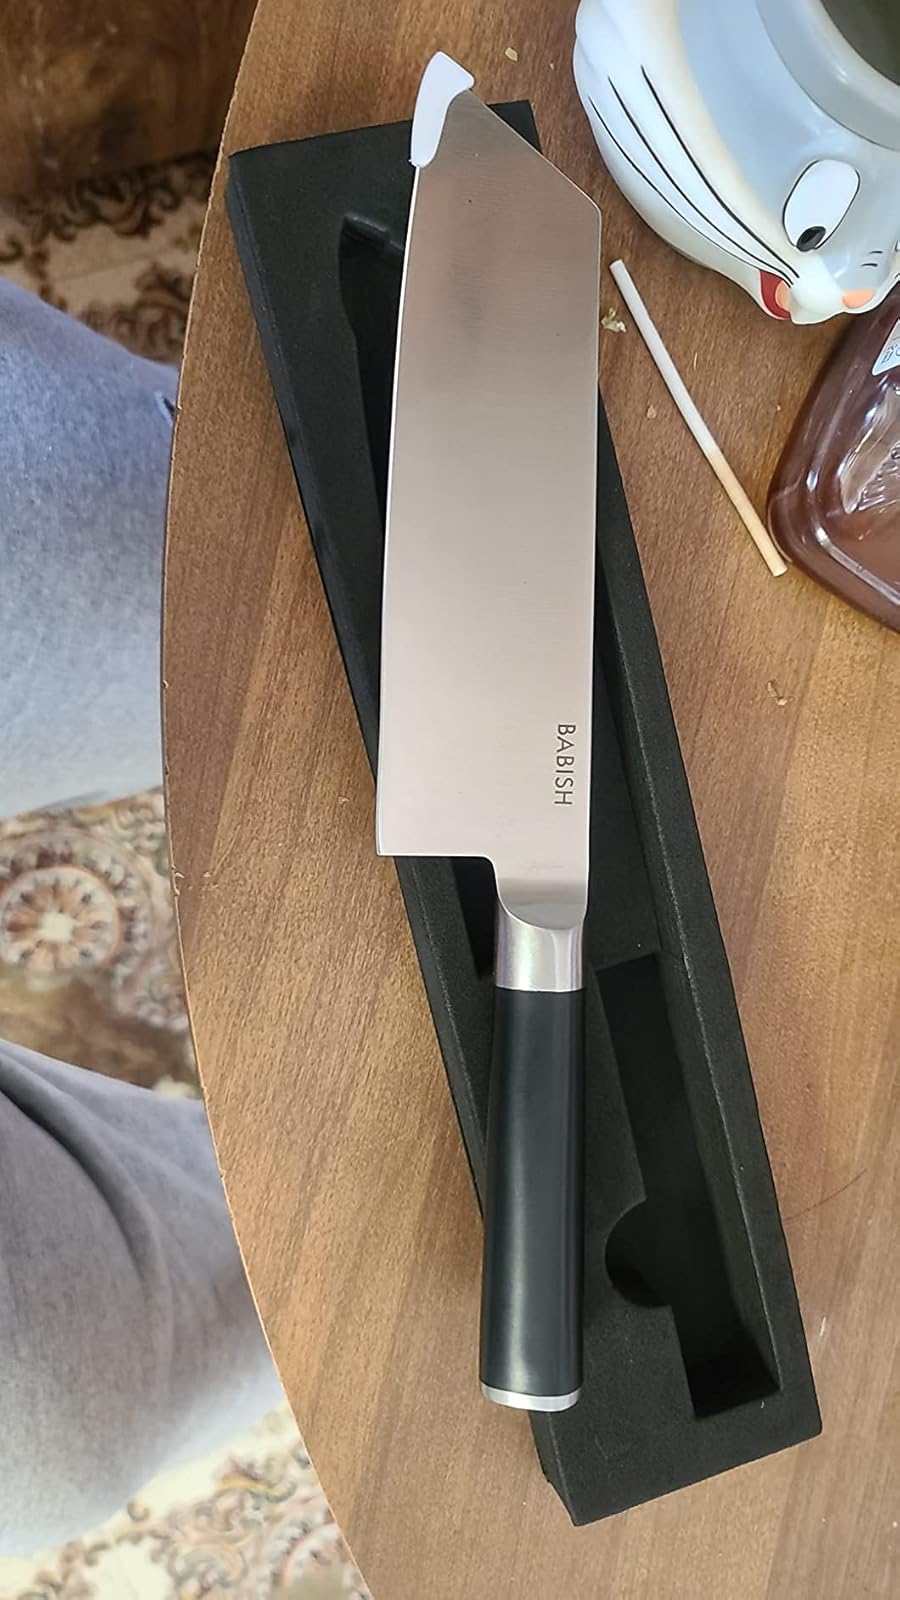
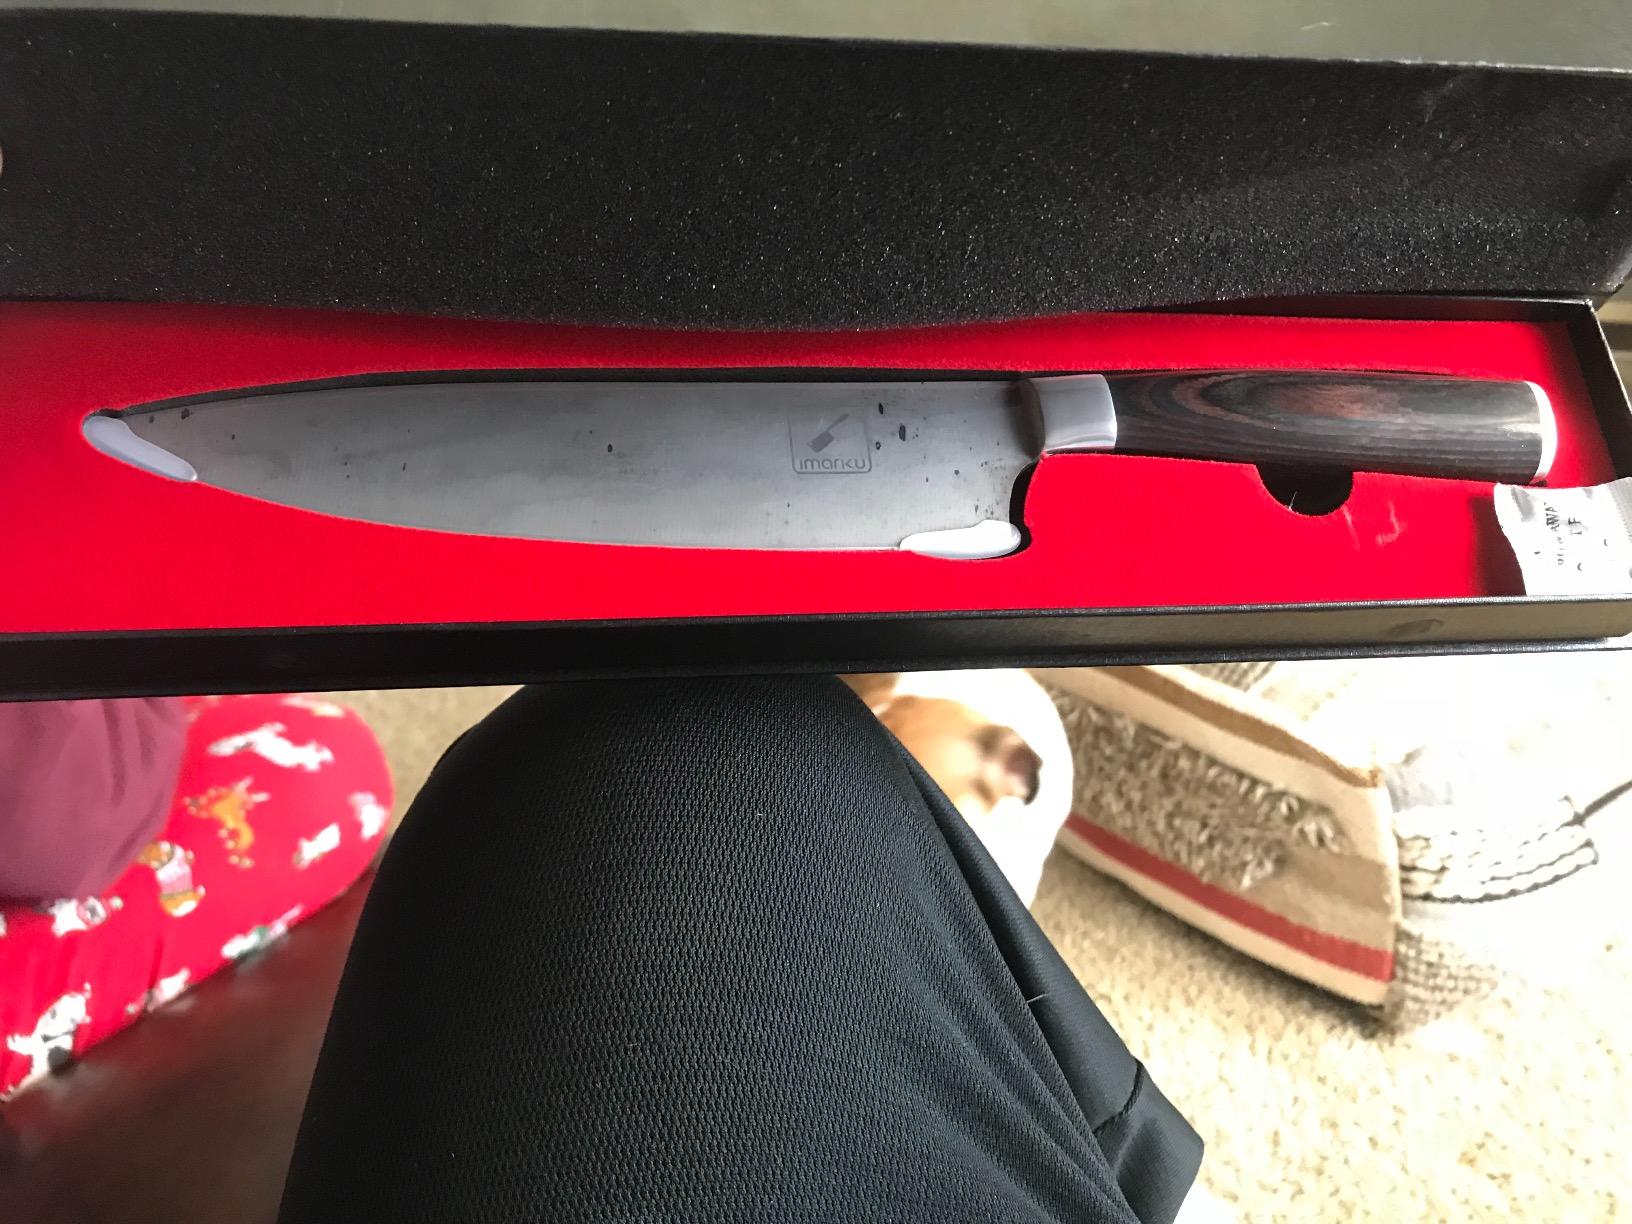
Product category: items_knife
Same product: no